Caity Gyorgy

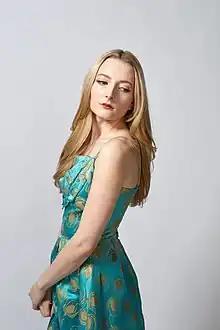

Caity Gyorgy is a Canadian jazz singer from Calgary, Alberta. She received the Juno Award for Vocal Jazz Album of the Year in 2022 for her EP, "Now Pronouncing: Caity Gyorgy," in 2023 for her debut LP, "Featuring," and in 2025 for her LP, "Hello! How are you?."